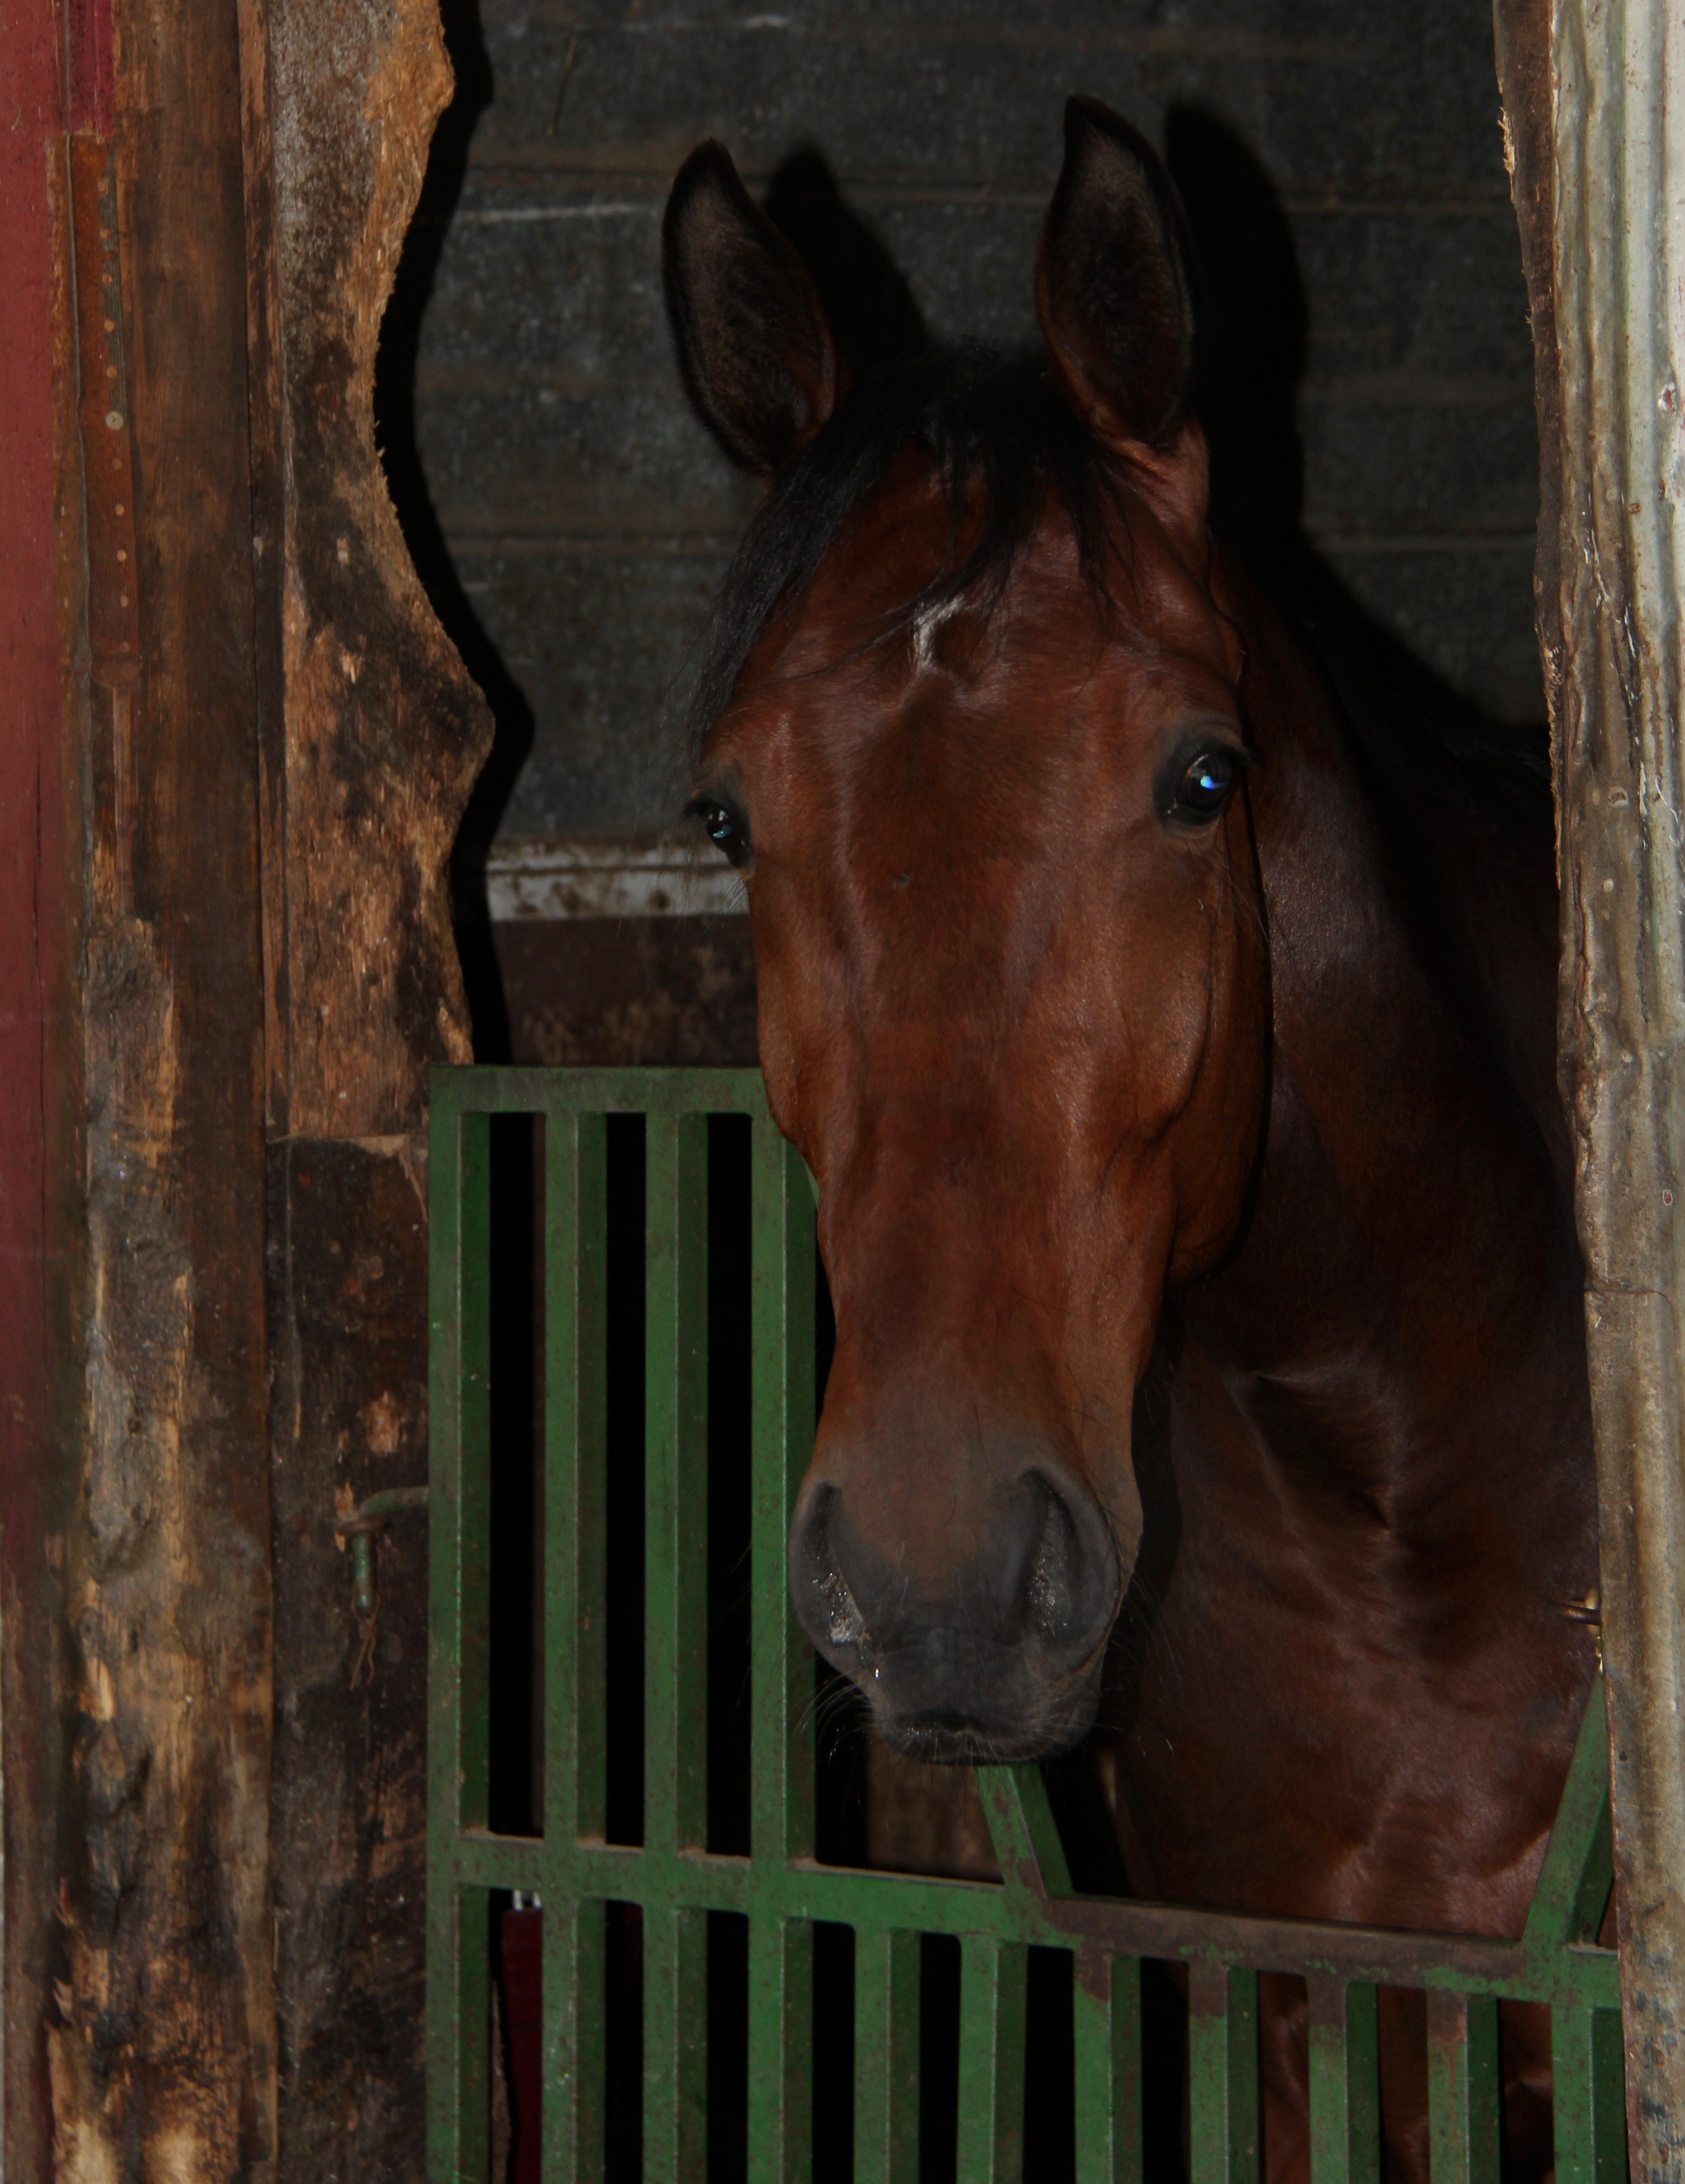
farm, barn, animal, cute, photo, portrait, horse, brown, mammal, stallion, mane, fauna, bridle, equine, paddock, posing, outdoors, face, outside, head, mammals, mare, beautiful, image, farmyard, horse head, chestnut, the horse, bay horse, horse like mammal, mustang horse, standardbred